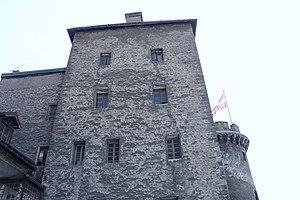
Maison forte d'Aigueblanche (fin du XIIIe siècle). Deux tours, l'une carrée et l'autre ronde, en forme de fer à cheval, contenant l'escalier (été 2018).
Le manoir d'Aigueblanche ou encore château des sires de Briançon est une ancienne maison forte, de la fin du XIIIᵉ siècle, centre de la seigneurie d'Aigueblanche, érigée en marquisat en 1680, qui se dresse sur la commune d'Aigueblanche, dans le département de la Savoie, en région Auvergne-Rhône-Alpes.